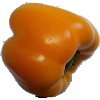
Label: yellow_pepper